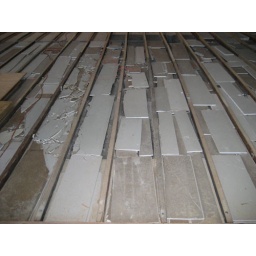
pieces of used drywall will serve as filler and heat sink under floor